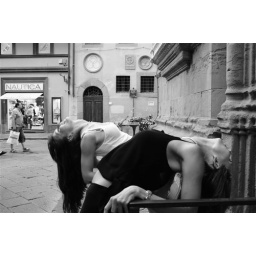
mirrored in black in white